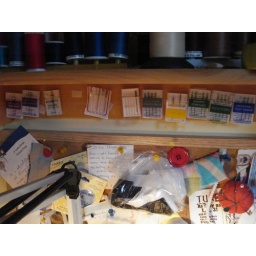
Here is the board beneath the shelf unit where you can see the sewing machine needles in ther cases.